V. R. M. Letchumanan Chettiar

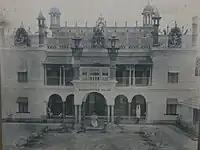
Chettiar's house in Valayapatti

Chettiar was born in Valayapatti, Princely state of Pudukottai. He grew bored with managing his family banking business, and eventually moved to Ceylon to explore new business ventures. With immense struggle started transport business named VRMVA Traders. And the other ventures included a Woodstock tea estates, Pudukottai Power Supply Unit, Namanasamudra Textiles, Pico (Pudukottai Industrial Corporation) Garage, and an agricultural research farm in Letchmanapuram, Pudukottai district.